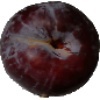
Label: Plum 1